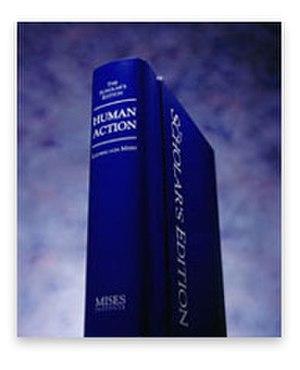
L’Action humaine, traité d’économie est le magnum opus de Ludwig von Mises, auteur central de la tradition économique dite « autrichienne ». Il est paru pour la première fois en 1949 en anglais sous le titre Human Action, a treatise on economics.